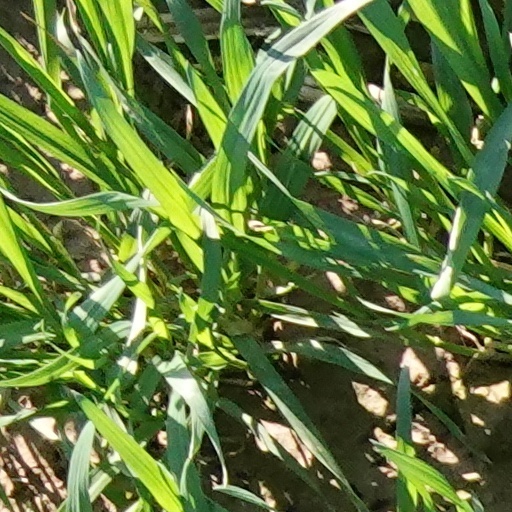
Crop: wheat